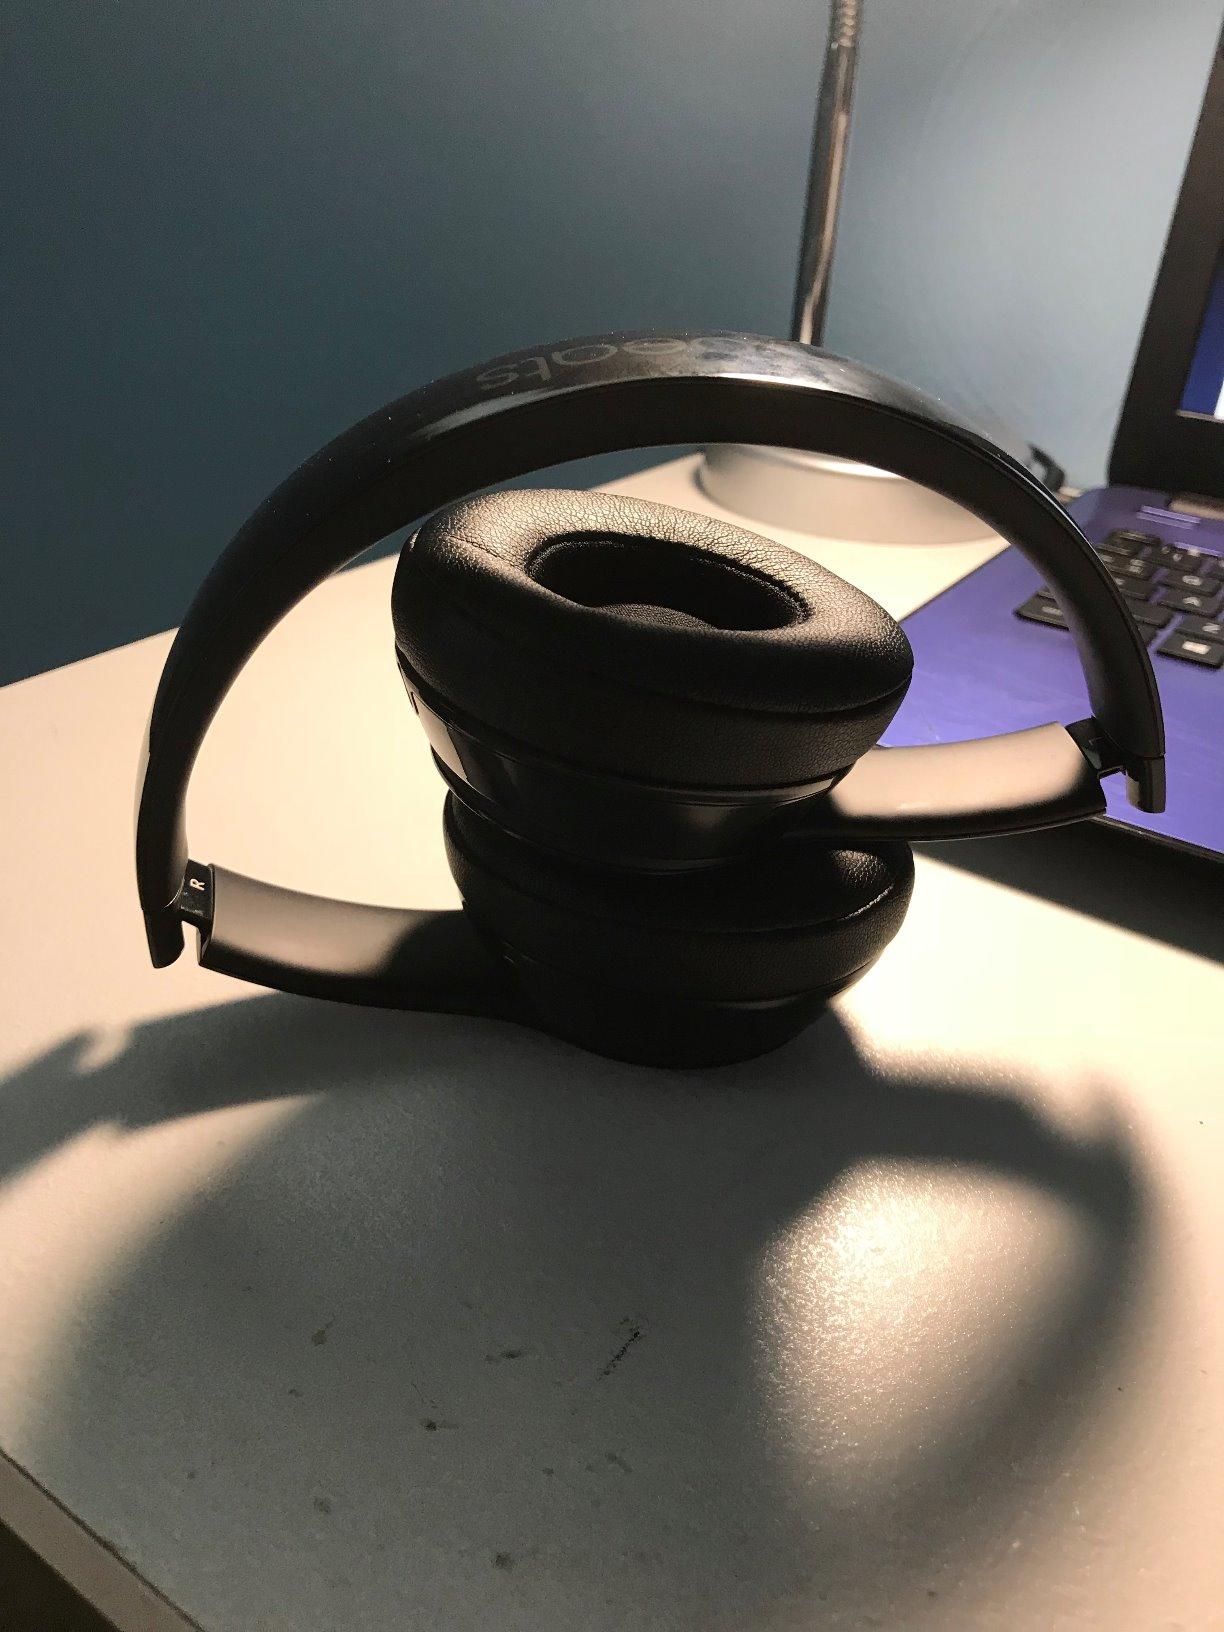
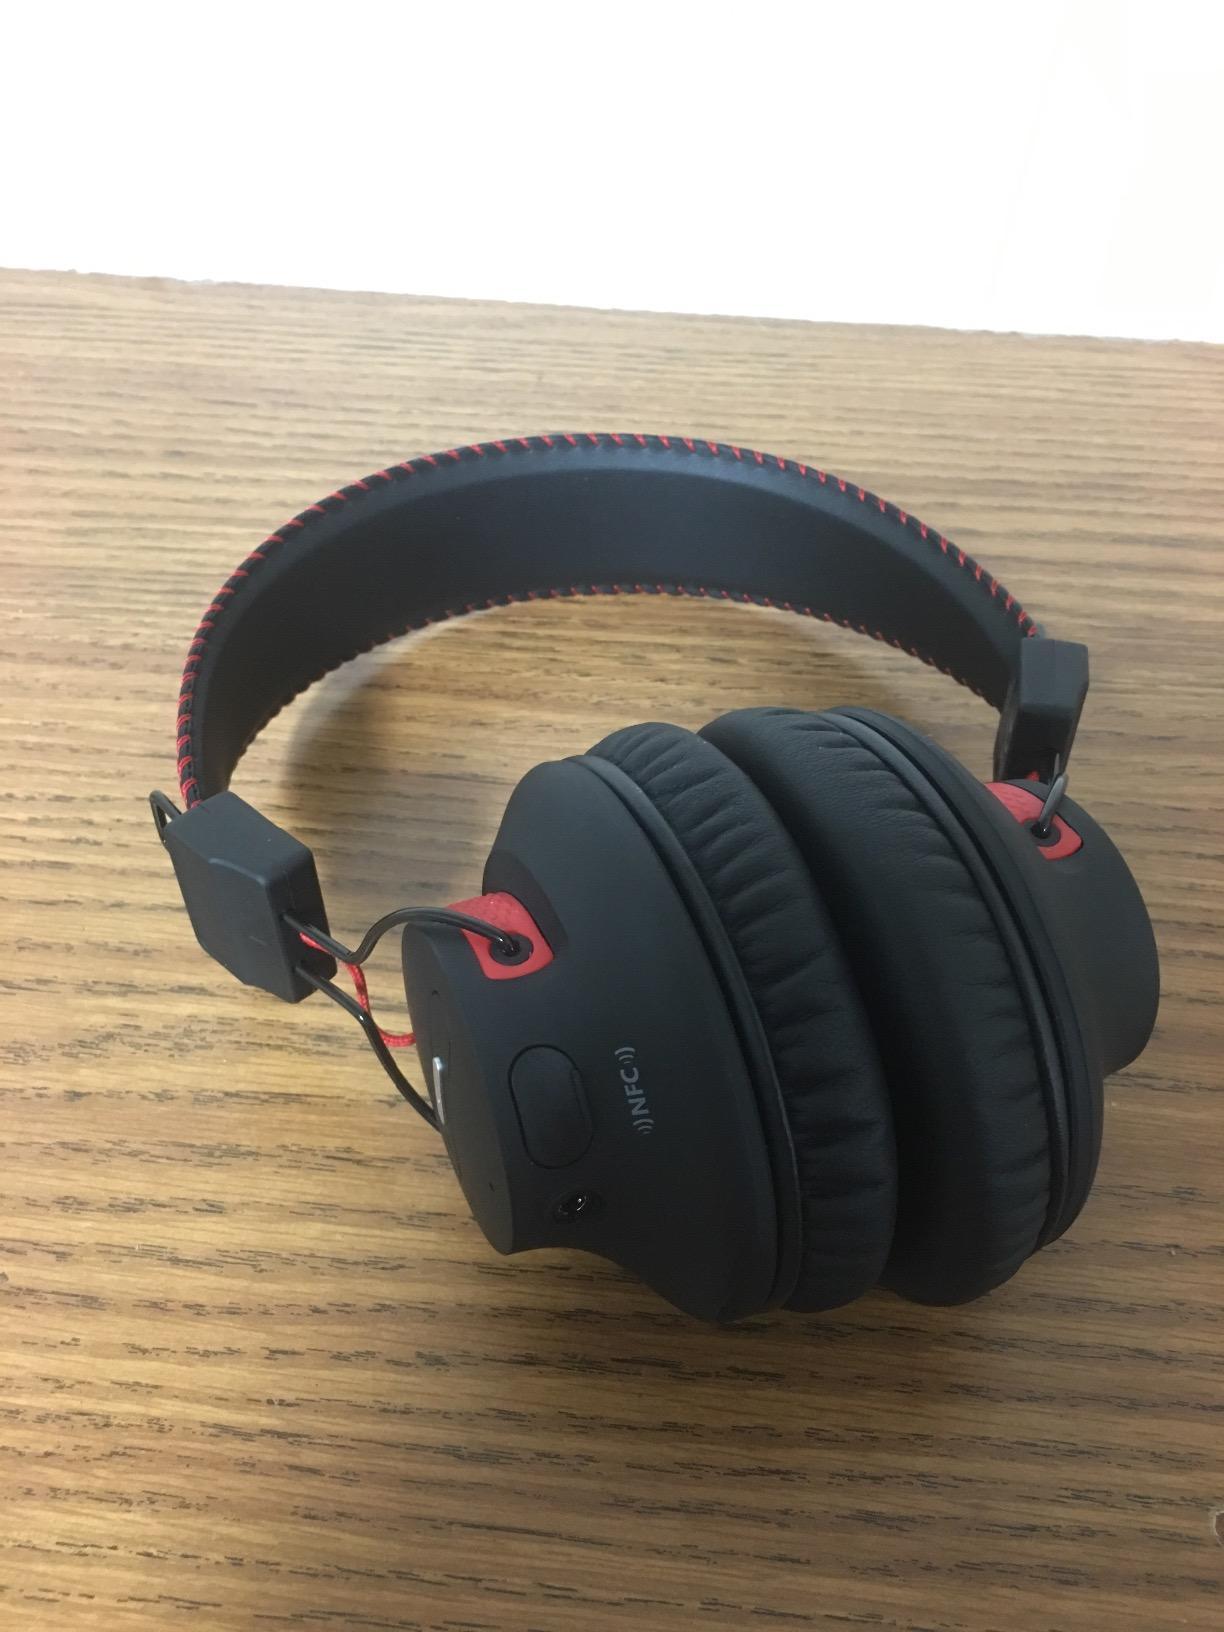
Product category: headphones
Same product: no